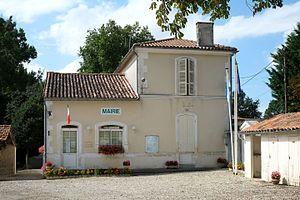
Mairie Bazauges Charente-Maritime france
Bazauges est une commune du Sud-Ouest de la France située dans le département de la Charente-Maritime.